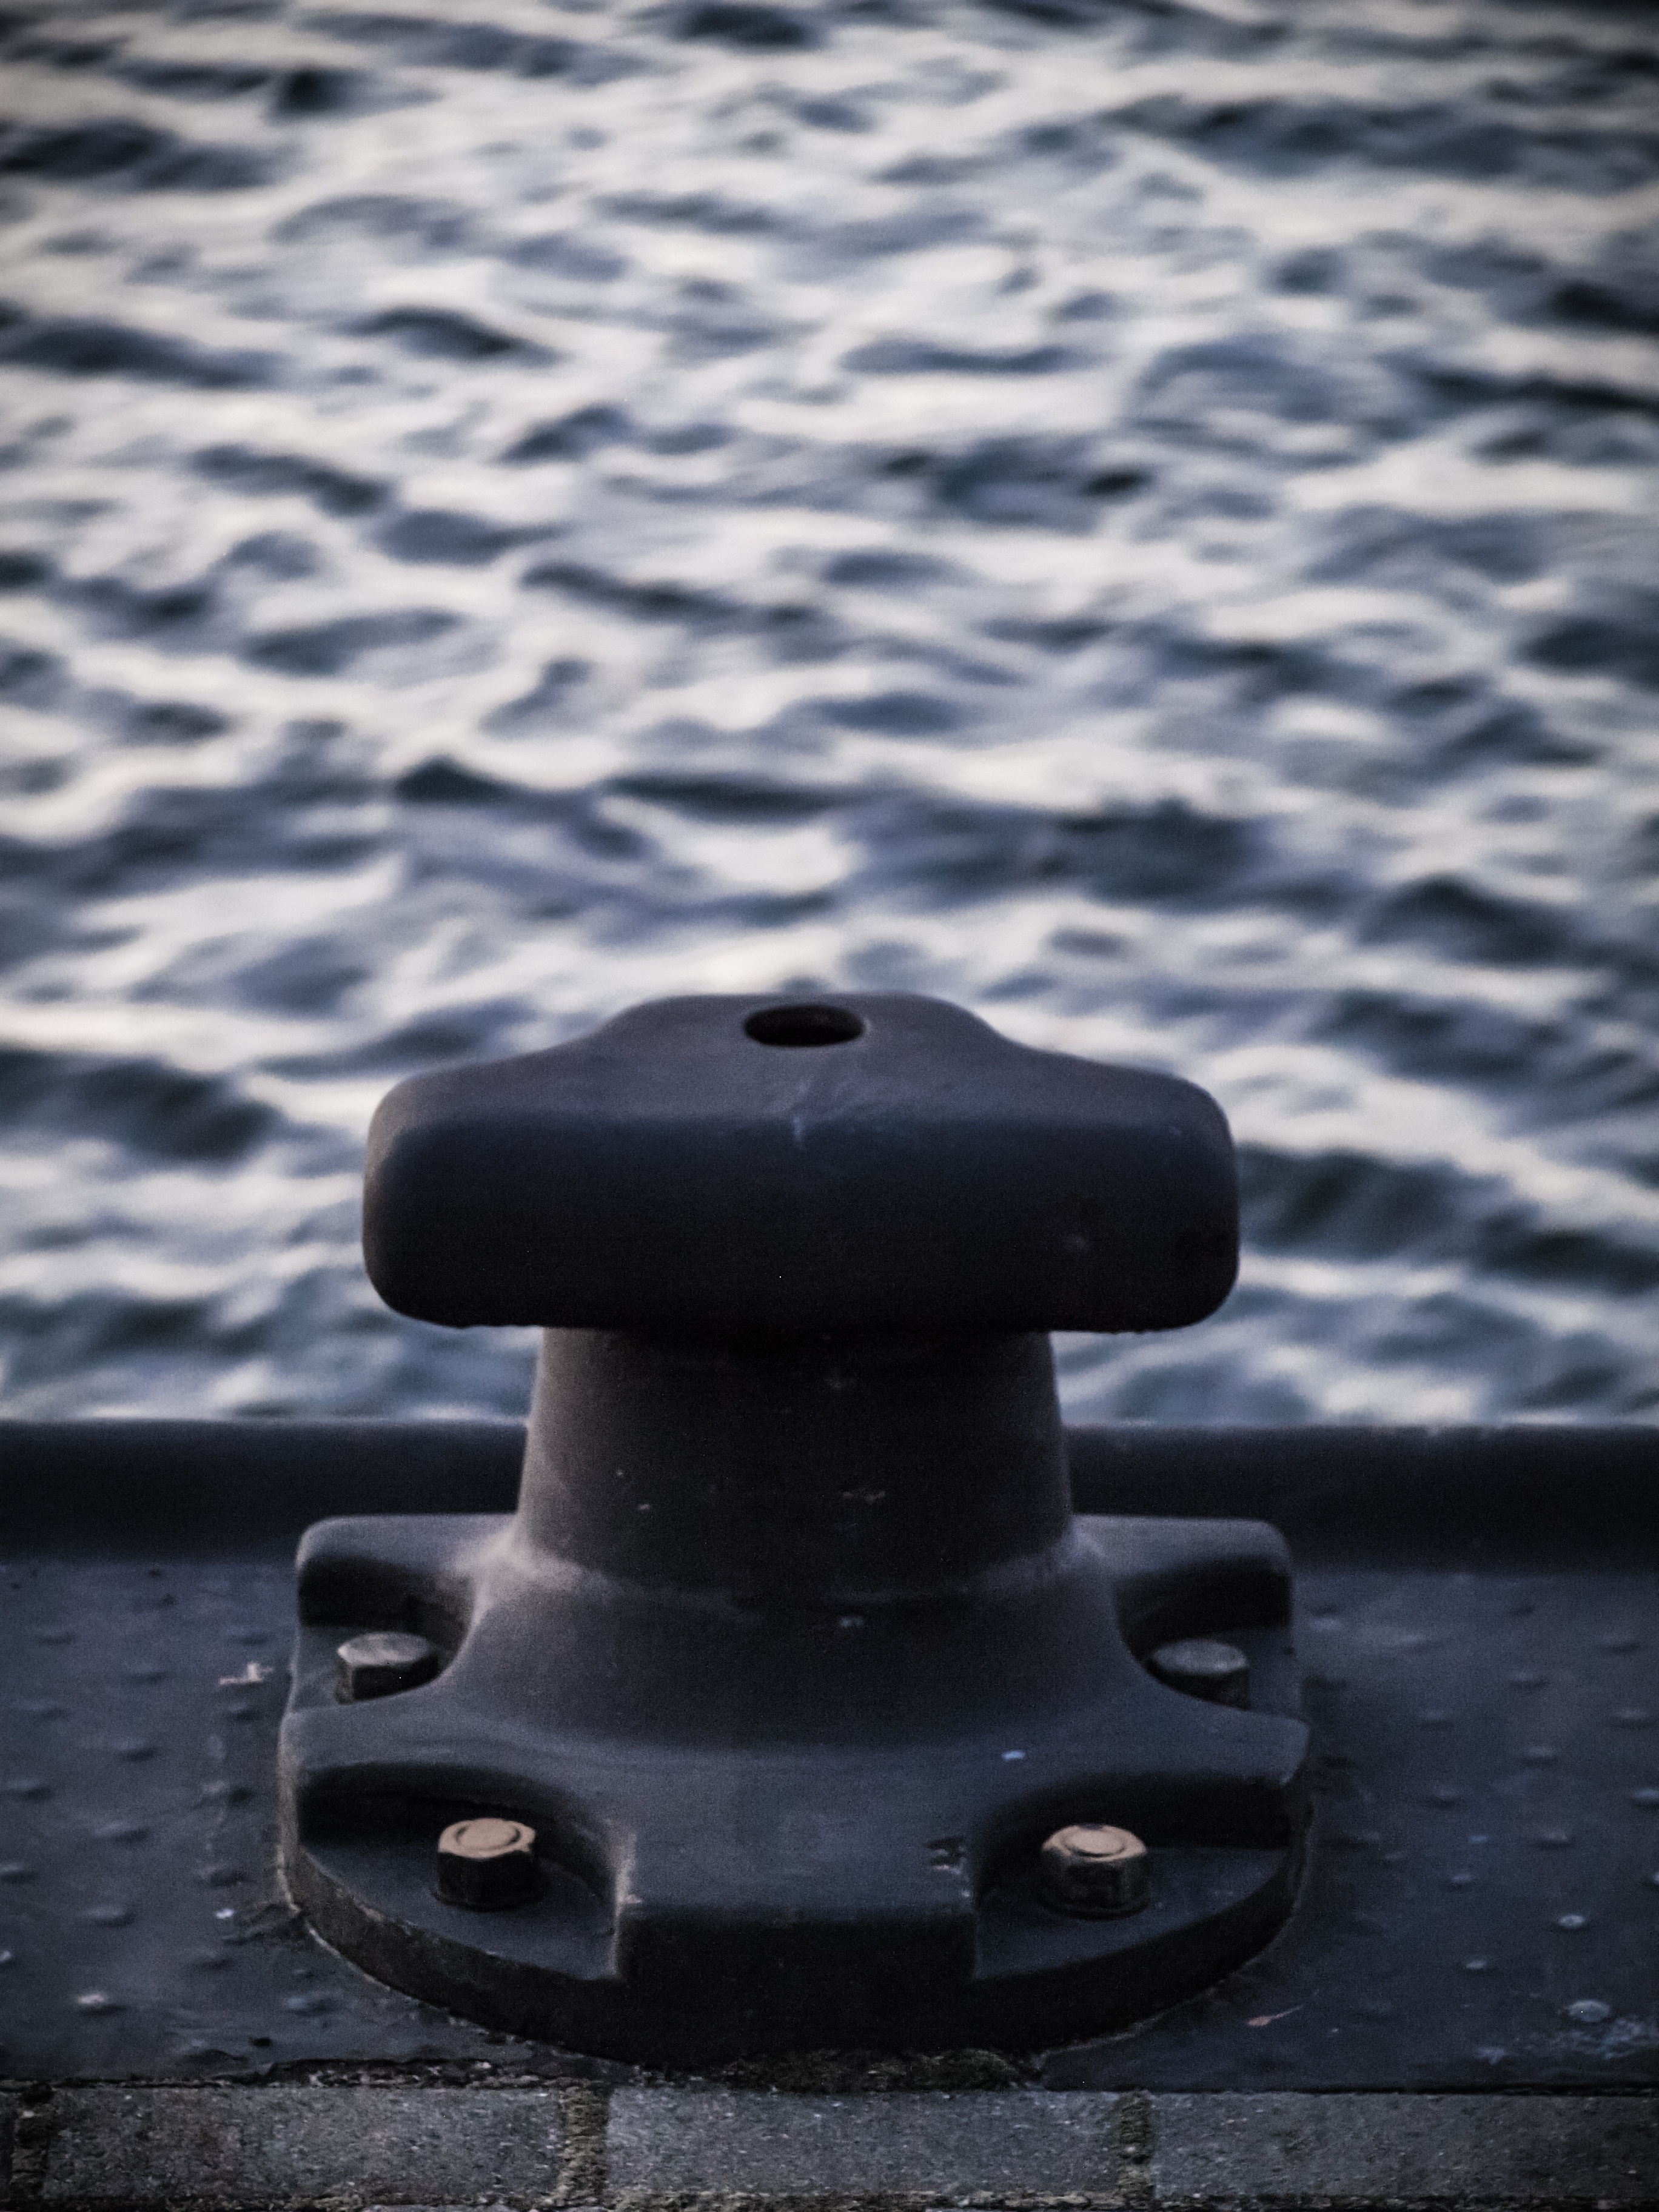
sea, water, mooring, boat, wheel, pier, reflection, vehicle, metal, blue, marina, port, black, bollard, fix, seafaring, kai, investors, berths